Hetty Balkenende

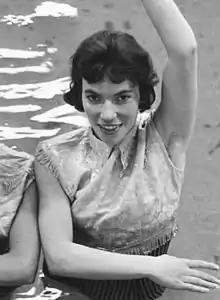
Hetty Balkenende in 1966

Hetty Balkenende (also spelled Hettie, born 1939) is a former freestyle swimmer and synchronized swimmer from the Netherlands who won a silver medal in the 4×100 m freestyle relay at the 1954 European Aquatics Championships. In 1955, she helped the Dutch team (that also included Rika Bruins, Atie Voorbij, and Jopie van Alphen) set the world record in the same event; she also won two national titles (100 m and 400 m freestyle), broke two national records in the 400 m freestyle, and the world record over 880 yards – all in one year.